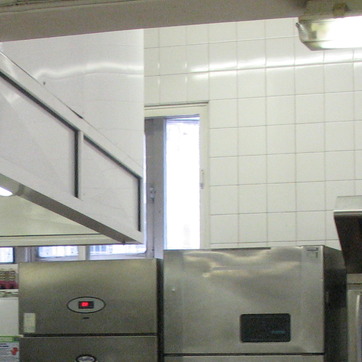
Material: glass